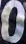
Number: 0